Nicorps

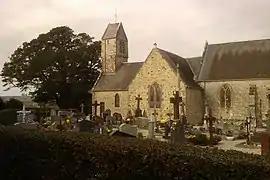
The church of Saint-Corneille

Nicorps is a commune in the Manche department in Normandy in north-western France.